Bessingby

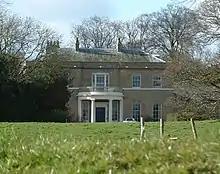
Bessingby Hall

Bessingby's Grade II* listed Anglican church is dedicated to St Magnus. Built in 1893–94 by Temple Moore, in 14th-century style, it replaced an earlier 1767 brick church. A crenellated tower with short steeple sits centrally between nave and chancel. Detailing is of Decorated Gothic style, with stained glass by Kempe, dated 1900. There is a 1570 cup by Robert Beckwith, and a 1704 paten by Seth Lofthouse. Tablet monuments are to the Hudson family, by R. J. Wyatt. Pevsner's view of the church is that "It is competent, but no more".